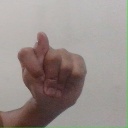
अक्षर: ट